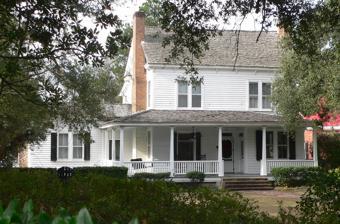
Building: M. F. Heller House
Country: United States of America
Year built: 1847
Historic house in South Carolina, United States United States historic place M. F. Heller House U.S. National Register of Historic Places M. F. Heller House, January 2013 Show map of South Carolina Show map of the United States Location 405 Academy St., Kingstree, South Carolina Coordinates 33°40′4″N 79°49′57″W / 33.66778°N 79.83250°W / 33.66778; -79.83250 Area less than one acre Built c. 1845 ( 1845 ) , c. 1895 Architectural style Late Victorian, Mid 19th Century Revival MPS Kingstree MRA NRHP reference No. 94000452 Added to NRHP May 19, 1994 M. F. Heller House , also known as the Arrowsmith House and Old Methodist Church Parsonage, is a historic home located at Kingstree , Williamsburg County, South Carolina .  It was built about 1845 and enlarged about 1895 to a substantial two-story Late Victorian residence. It is a two-story, lateral-gabled residence, sheathed in weatherboard and set on a stuccoed brick pier foundation. It is the only antebellum residence built within the original limits of Kingstree. It was listed on the National Register of Historic Places in 1994. References